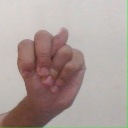
अक्षर: न